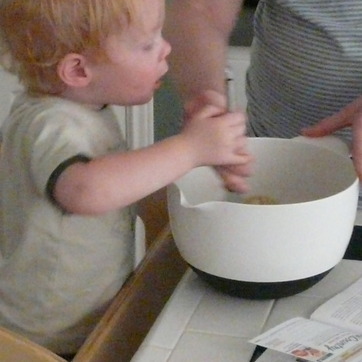
Material: plastic